Hartley Wood and Co

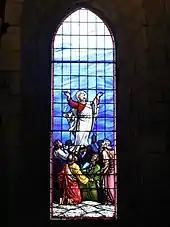
The Ascension window at Hexham Abbey – hand made with Hartley Wood glass

John Hartley of Dumbarton, Scotland, moved to the Nailsea, near Bristol, England, in 1812 and began working with Robert Lucas Chance at the Nailsea Glassworks. On 1 April 1828, he transferred to the British Crown Glass Company manufactory at Oldbury (then Worcestershire), which had been bought up by Robert Lucas Chance in 1822. By 1832 British Crown Glass was experimenting with the new sheet glass manufacturing method, which required French workers to make it and this was not favoured by Hartley's two sons, James and John. After John Hartley Snr. died in 1833, the two brothers were taken into partnership by Robert Lucas Chance in 1834 and the firm became known as Chances and Hartleys in 1834.